A Millionaire's First Love

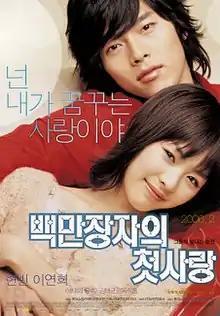
Theatrical poster

A Millionaire's First Love is a 2006 South Korean romantic film directed by Kim Tae-kyun, starring Hyun Bin and Lee Yeon-hee. The theme of the film is "Nothing is more important than the true love of your heart." It was released in South Korean cinemas on 9 February 2006, and recorded 639,596 admissions during its run.